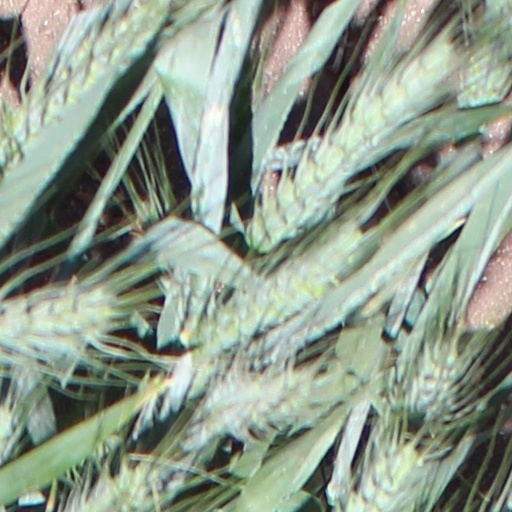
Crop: wheat